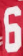
Number: 6